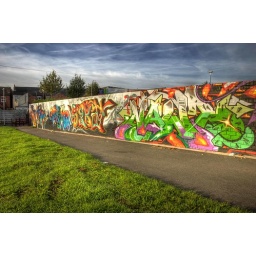
A wall in a small recreation ground in Ilkeston .